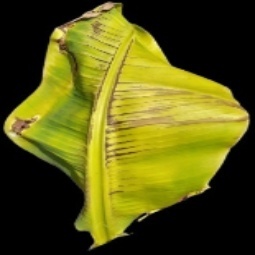
Label: Zinc